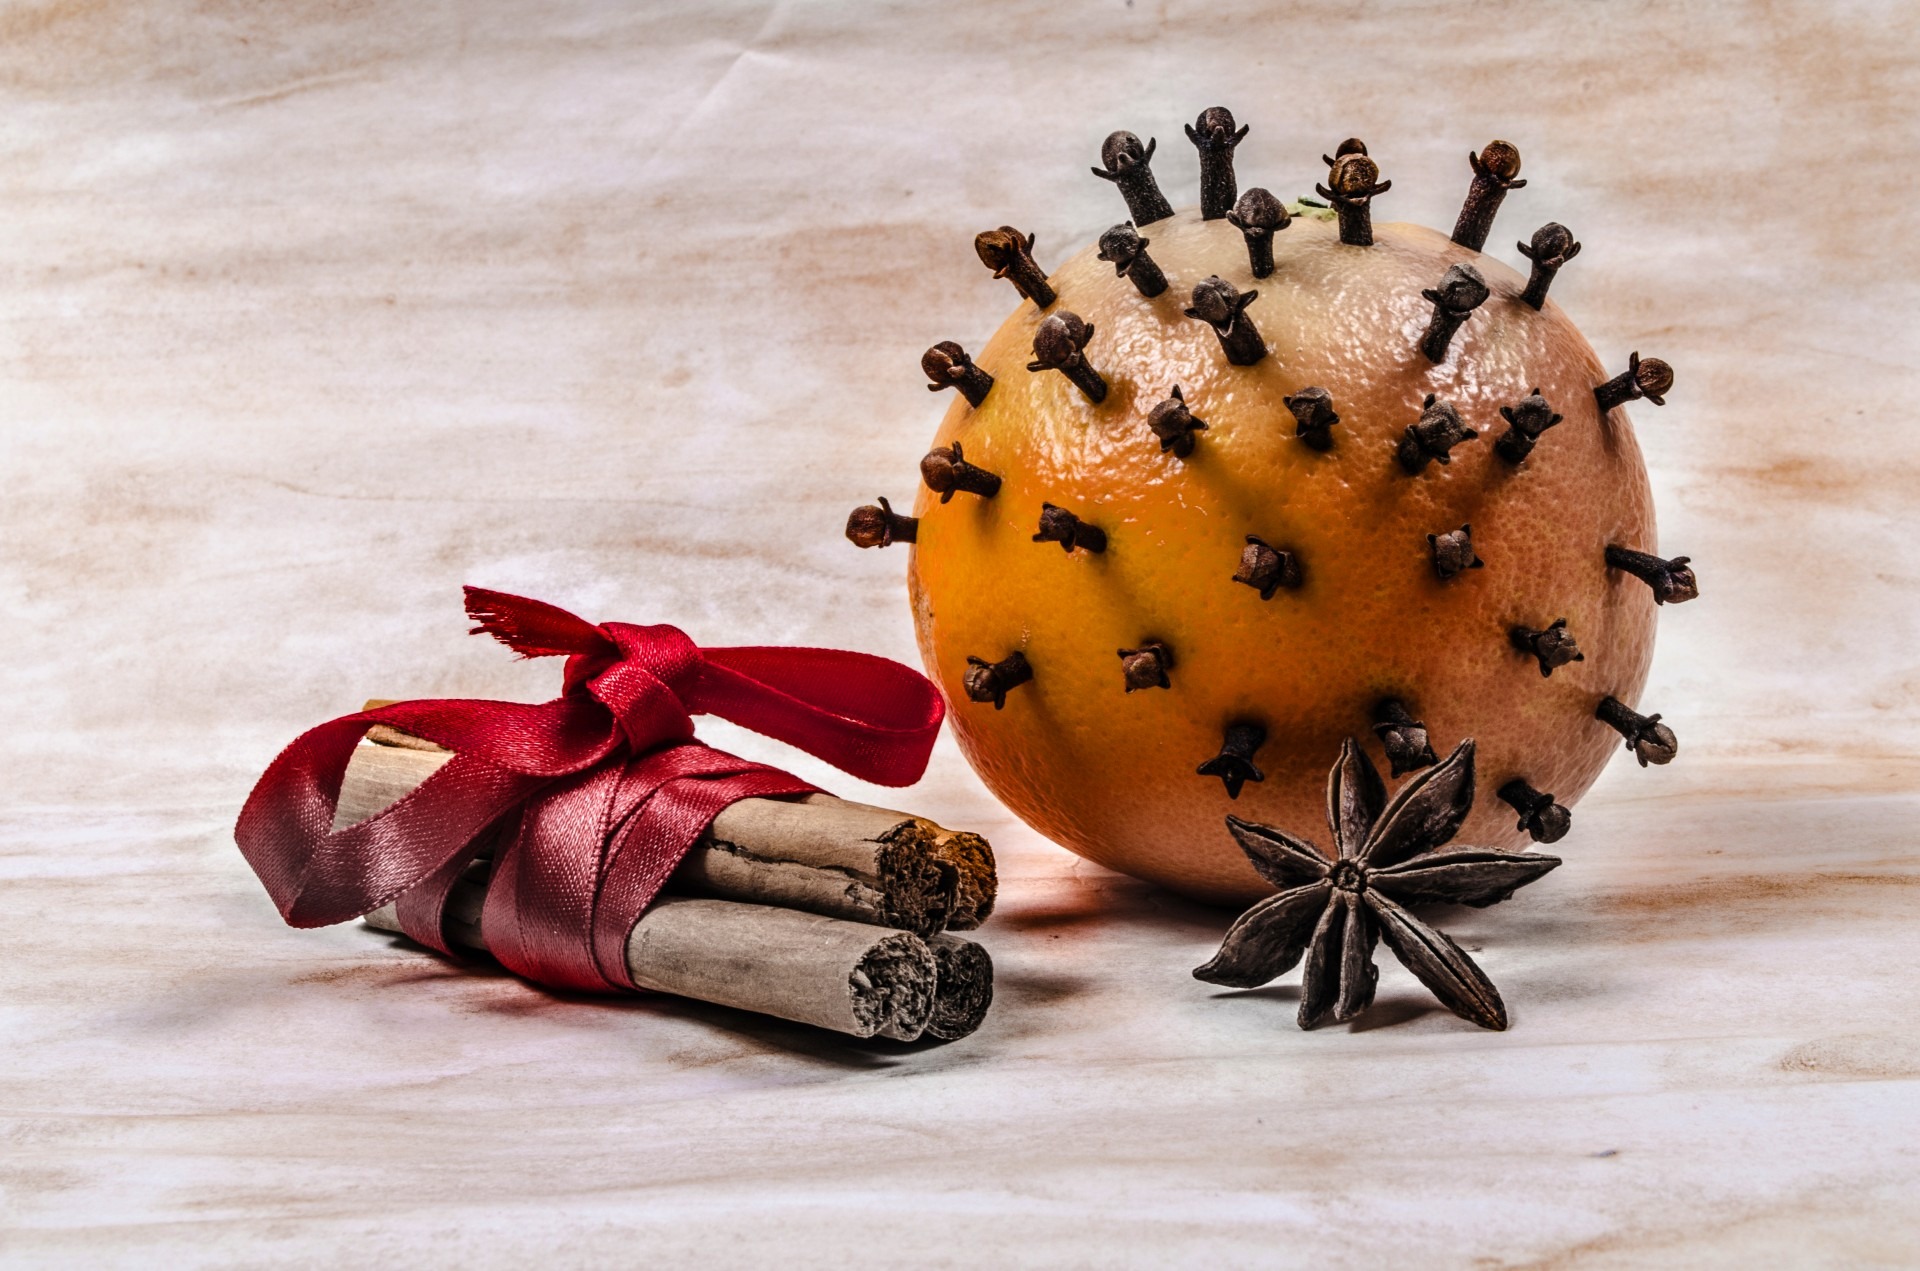
winter, plant, fruit, sweet, star, flower, aroma, sign, gift, decoration, orange, meal, food, spice, ingredient, symbol, produce, pumpkin, holiday, christmas, healthy, snack, dessert, decor, festive, ornament, date, clove, art, seasonal, ball, event, december, xmas, sweetness, setting, citrus, stick, aromatic, flavor, flowering plant, land plant